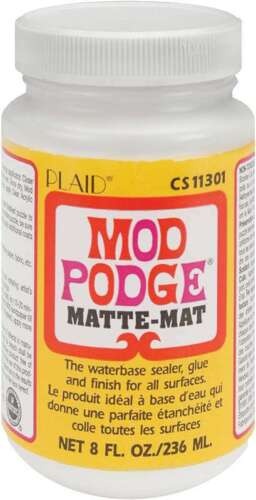
MOD PODGE MATTE 8 OZ
An 8 ounce bottle of waterbased sealer glue and finish for all paper projects.
Brand: PLAID
Category: Arts & Entertainment > Hobbies & Creative Arts > Arts & Crafts > Art & Crafting Materials > Crafting Adhesives & Magnets > Craft & Office Glue